Rainbow Family

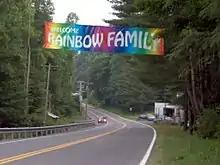
Banner hung days before the 2005 Rainbow Gathering by the inhabitants of Richwood, West Virginia, welcoming attendees

The Rainbow Family is best known for its large annual American Gatherings (i.e., U.S. "Nationals" or "Annuals") which are held on U.S. Forest Service and Bureau of Land Management (or B.L.M.) land. These U.S. Annual Gatherings usually attract between 8,000 and 20,000 participants.